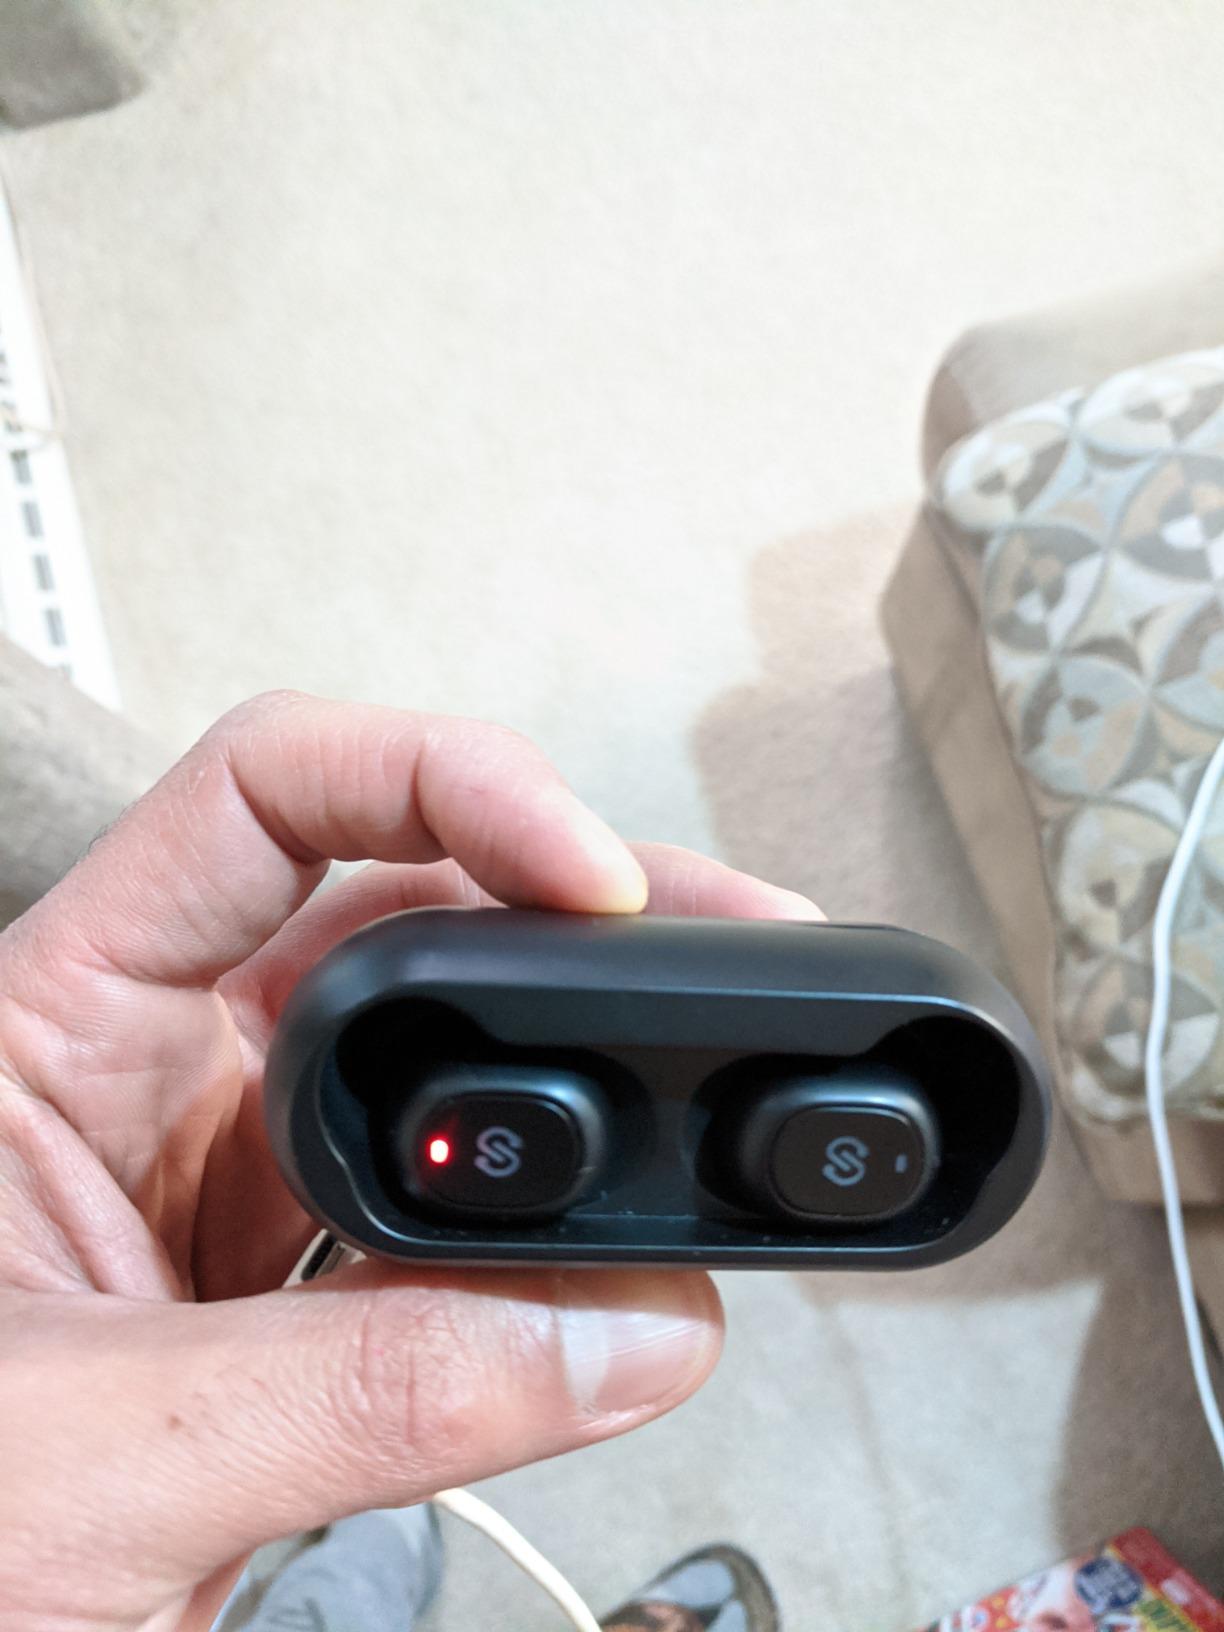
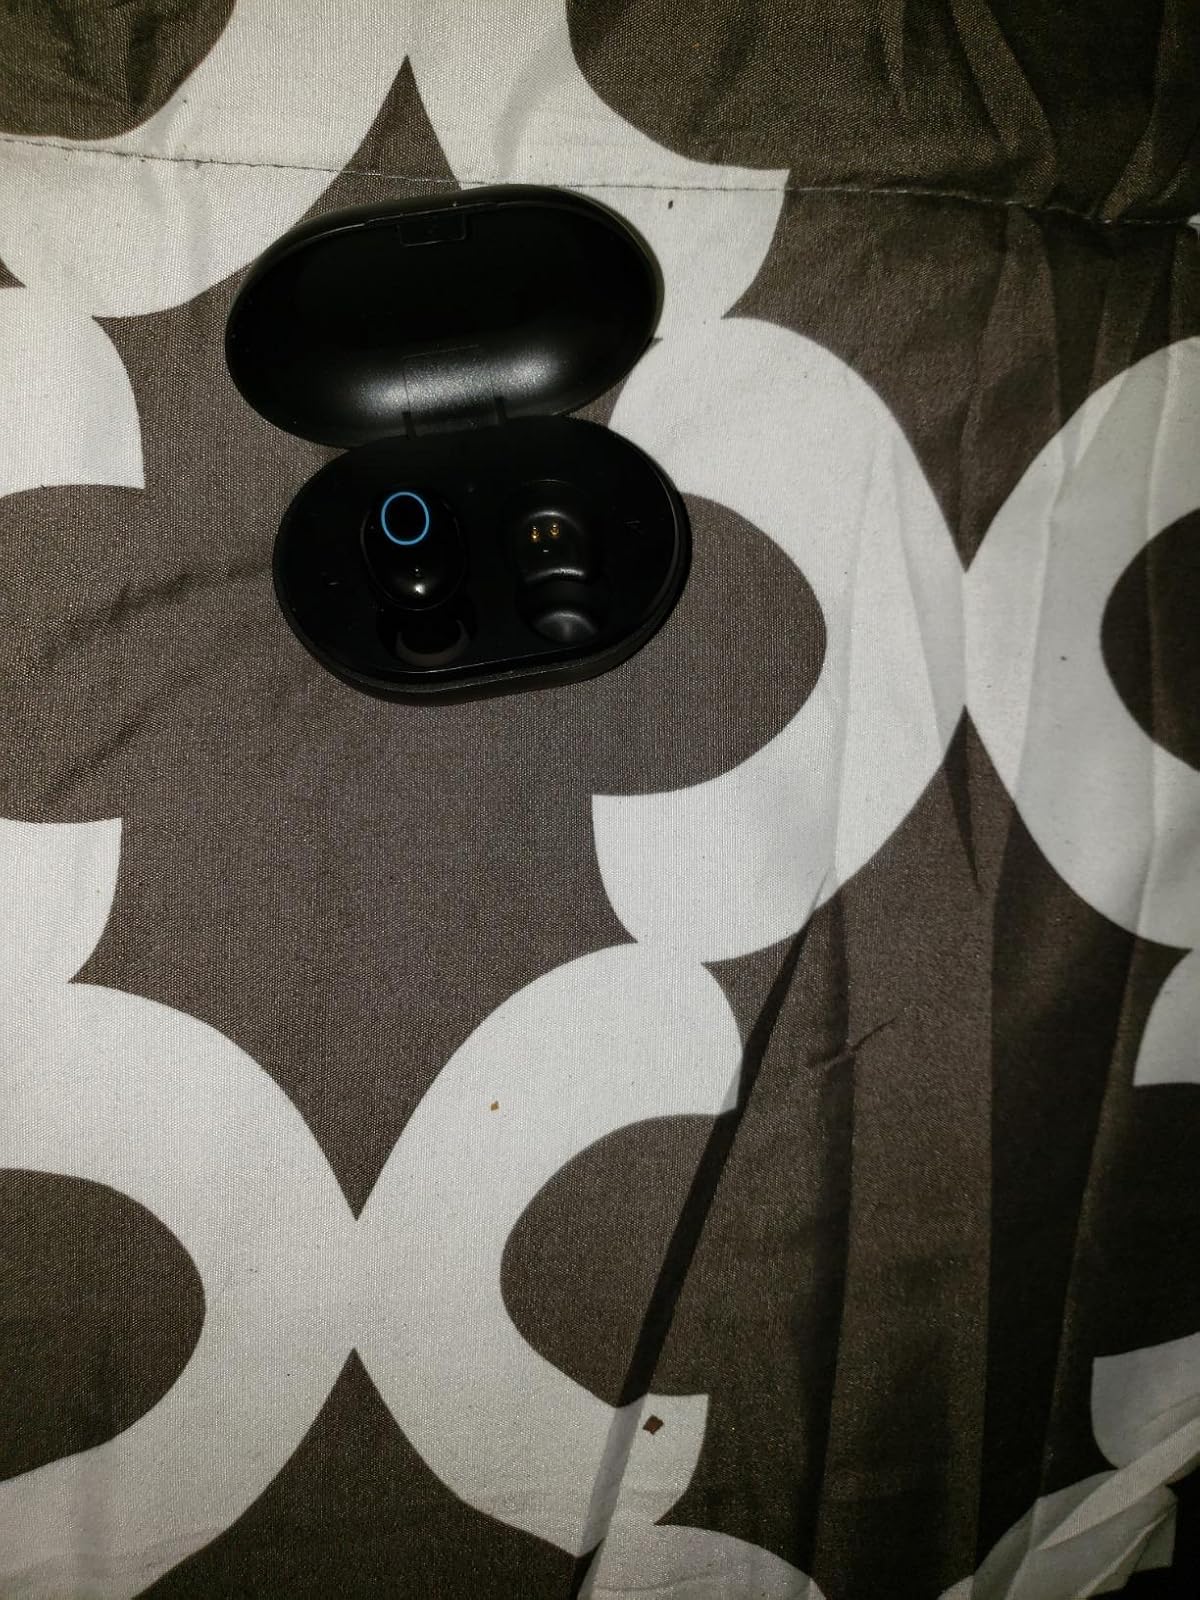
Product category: earbuds
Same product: no